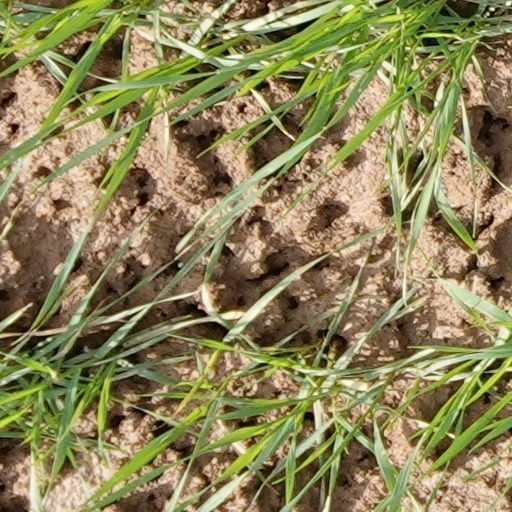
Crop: wheat